Mama Manchu Alludu Kanchu

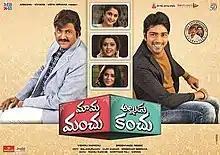
Movie poster

Mama Manchu Alludu Kanchu is a 2015 Indian Telugu-language action comedy film written and directed by Srinivasa Reddy and produced by Vishnu Manchu under the 24 Frames Factory banner. It features an ensemble cast comprising Mohan Babu, Allari Naresh, Meena, Ramya Krishna, Poorna, Ali, and Varun Sandesh. It is a remake of the Marathi film "Be Dune Saade Chaar" (2009) and shares continuity with the 1992 film "Allari Mogudu".